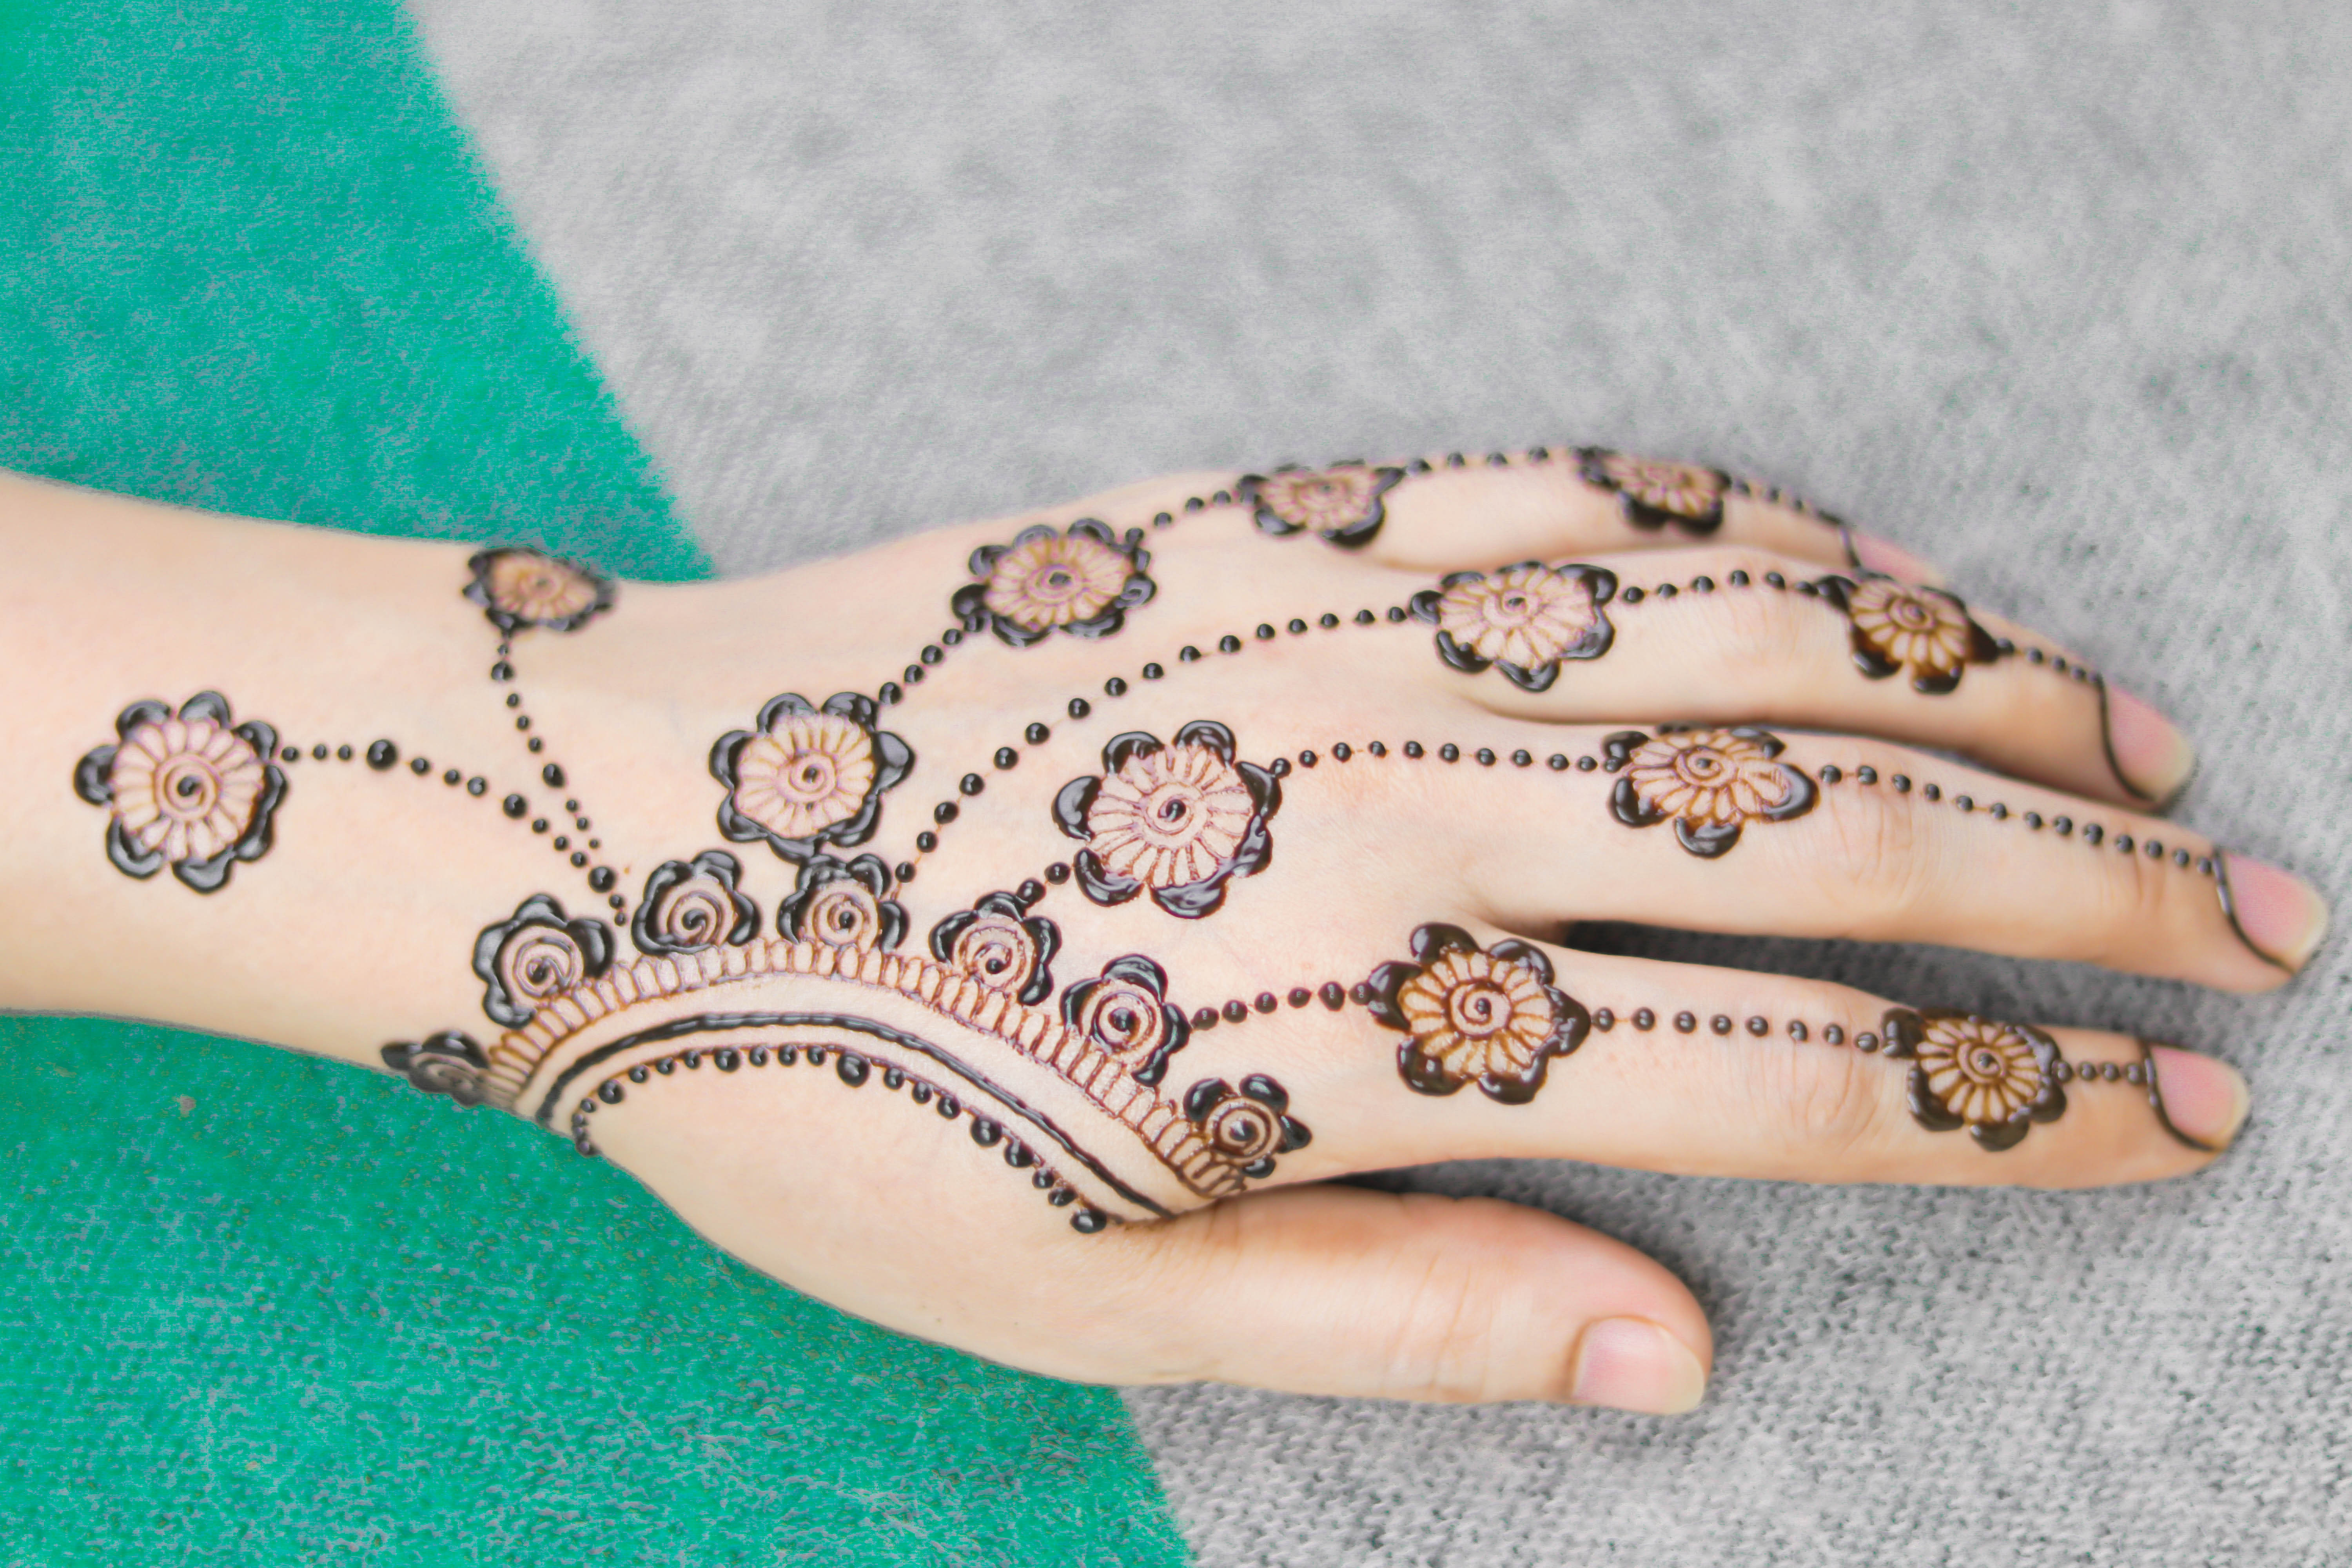
art, artist, background, beautiful, beauty, bodyart, bride, brown, ceremony, culture, decorative, design, drawing, ethnic, fashion, female, fingers, girl, hand, henna, hinduism, india, indian, marriage, mehendi, mehndi, ornament, paint, people, religion, skin, tattoo, traditional, wedding, woman, women, pattern, nail, wrist, finger, artwork, fashion accessory, jewellery, beige